Westminster Trained Bands

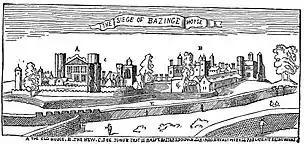
The Siege of Basing House by Wenceslaus Hollar.

Harington's brigade rendezvoused at Windsor on 25 October where the City Green Auxiliaries and Westminster Liberty Regiment were quartered at Windsor and Datchet and were joined by the Tower Hamlets Auxiliaries. The brigade left on 30 October marching via Bagshot and on through the night to Farnham. On 3 November it moved to Alton, Hampshire, where it joined Waller's army. The projected move to Winchester was halted by snow and the force returned to the barns and farm buildings it had occupied the previous night. By now numbers of the trained bandsmen were deserting and returning home. On 6 November the army moved to attack Basing House, and a 'commanded' body of musketeers skirmished with the defenders until they had used their ammunition and were relieved. Skirmishing continued around the outbuildings next day, but deputations from the London regiments asked Waller to be allowed to withdraw because of the bad weather, while the paid substitutes had run out of money. Waller compromised by allowing them into Basingstoke for rest. He then advanced against Basing House again on 12 November, in two columns, the Londoners being directed against the earthworks facing Basing Park, which they attacked vigorously, employing ladders and Petards. The Westminster TB musketeers got their Volley fire drill mixed up, with numerous front rank men killed and wounded by the second and third ranks firing too soon. With the Royalist artillery concentrating fire on this disordered formation, the Westminster musketeers broke and fled, and the assault failed. The Green Auxiliaries later recovered the guns and petards abandoned by the Westminsters. Large numbers of the Westminsters deserted, but were fined or imprisoned when they reached home.